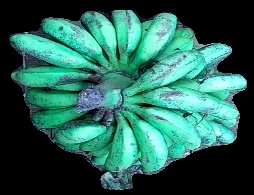
Variety: rasbale
Grade: grade3